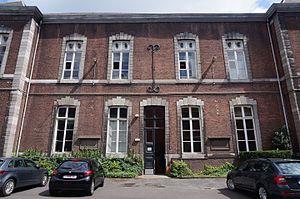
Façade de la Bibliothèque principale des Bibliothèques de l'université de Liège (XVIIe-XIXe) This is a file created at the museum: Library of Université de Liège
La Bibliothèque de l'université de Liège regroupe différentes bibliothèques de l'université de Liège, situées dans plusieurs bâtiments de l’université et divisées en 3 grands secteurs. Il y a le secteur des sciences de la santé, le secteur des sciences humaines et le secteur des sciences et techniques.